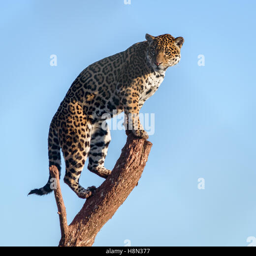
biological subspecies standing on a branch